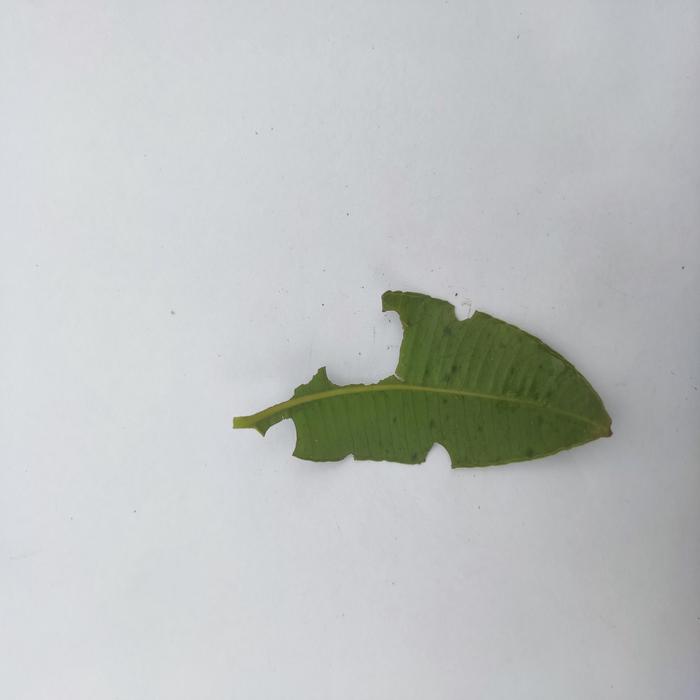
Crop: Hog Plum
Leaf condition: Caterpillars_Infestation